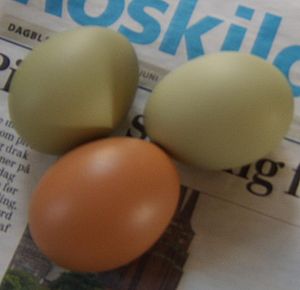
Grønlægger
Grønlægger æg og et almindeligt ISA Warren æg
Grønlægger er en betegnelse for alle høns, som ikke er racerene araucanaer eller ameraucanaer, der bærer på et bestemt gen, der gør, at hønes galde giver de æg, hun lægger en grøn eller blå æggeskalsfarve.